John L. Anderson (shipbuilder)

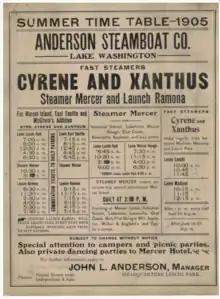
Anderson Steamboat Company 1905 Summer Schedule

In January 1897, Anderson let a contract to N. C. Peterson to build a replacement for "Quickstep", which was christened "Lady of the Lake". The new ship incorporated the engine from "Quickstep", which was salvaged after the fire. By June, 1897, Anderson was sailing his old route from Leschi Park to Newcastle to East Seattle on Mercer Island with his new ship. By August 1897, however, he had sold his new ship to C. E. Curtis of Whatcom for $4,700, and bought Curtis' smaller ship, the steamer "Effort", for $17. Captain Anderson ran "Effort" between Olympia, Shelton, and Tacoma, in south Puget Sound in 1897.